Only Built 4 Cuban Linx...

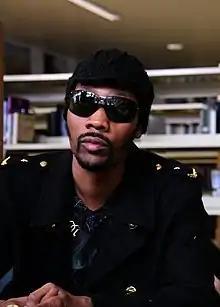
Wu-Tang Clan member RZA produced the entire album in his basement studio, as he did with solo releases by other members.

Recording sessions began in late 1994, and proceeded midway through 1995 in RZA's basement studio in Staten Island, the same studio that many of the group's earlier albums were recorded in. In regard to Raekwon and Ghostface Killah's original recording intentions, RZA recounted "They had wanted to go to Barbados. But when they got to Barbados, the racism was so crazy. It was on some slave mentality. The Blacks was being treated like shit. They stopped back, and everything was recorded in my basement. No engineer, no assistant engineer. I did everything on that shit. The only two albums I did with nobody fucking with me was "Linx" and "Liquid Swords". I was on a mission. To make all those early albums took three and a half years of my life. I didn't come outside, didn't have too many girl relations, didn't even enjoy the shit. I just stayed in the basement. Hours and hours and days and days. Turkey burgers and blunts. I didn't know if it was working. But nobody could hear or say nothing, no comments, no touching the board when I leave. Everything was just how I wanted it." Regarding the recording atmosphere, Raekwon stated "The way RZA had it poppin' back then, we would come into his spot. It was like dudes would come in on their own time and create stuff. I remember I just came in, and the beats was just pumpin'."